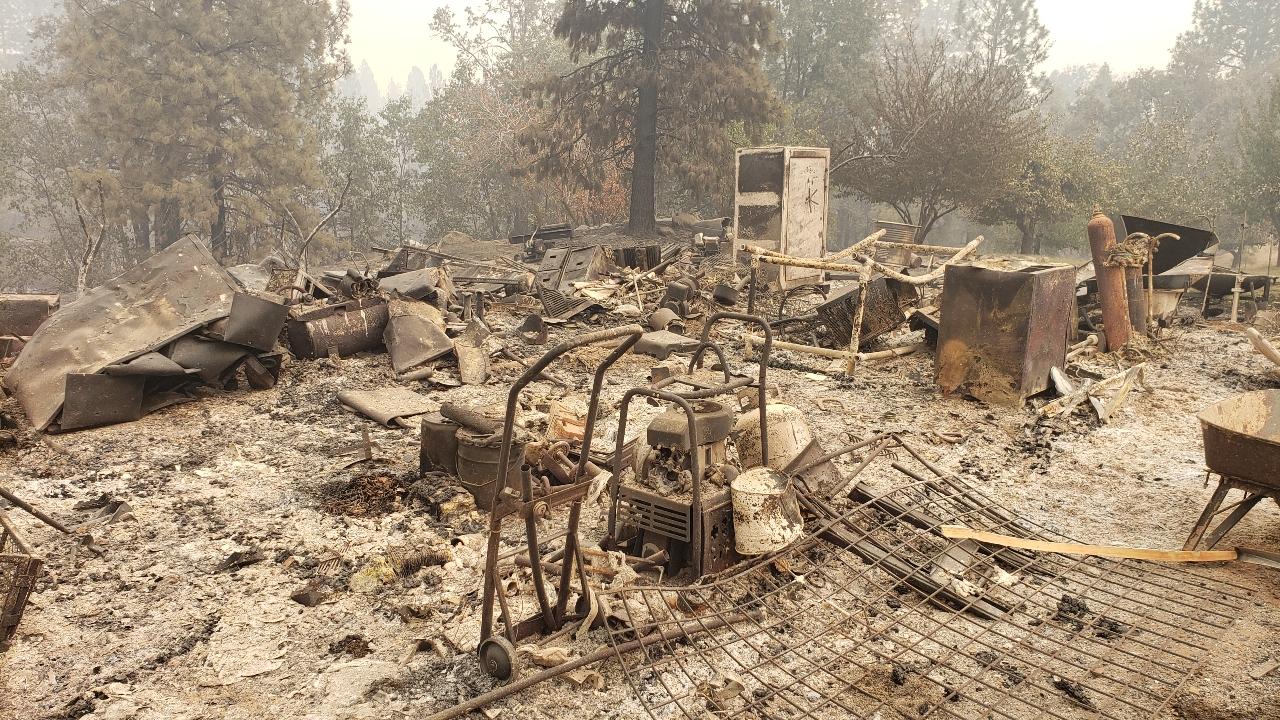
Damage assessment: destroyed